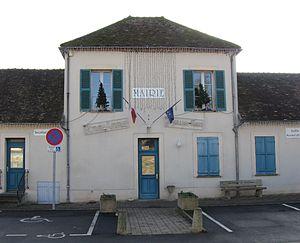
Mairie de Barbey. (Seine et Marne, région Île-de-France).
Barbey est une commune française située dans le département de Seine-et-Marne en région Île-de-France.